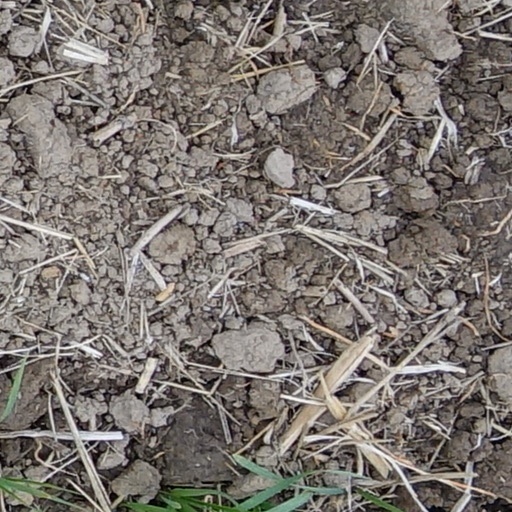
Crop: wheat